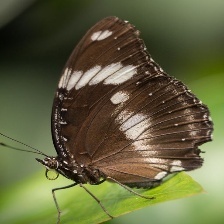
Species: GREAT EGGFLY